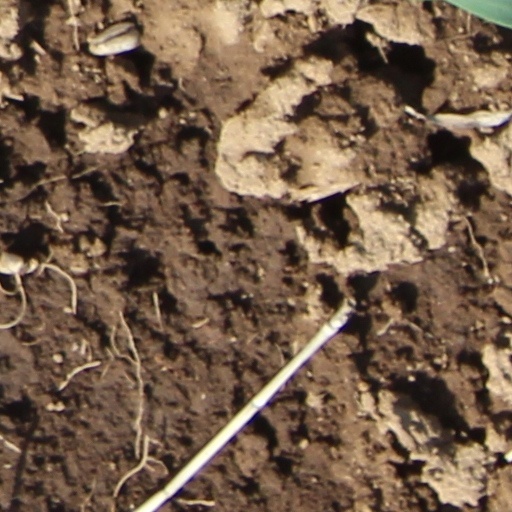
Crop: wheat